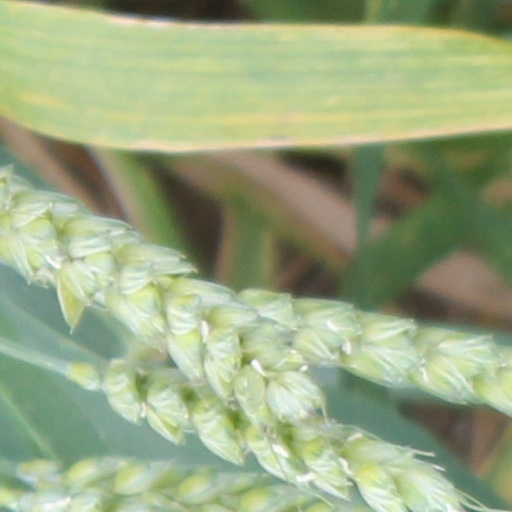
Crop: wheat